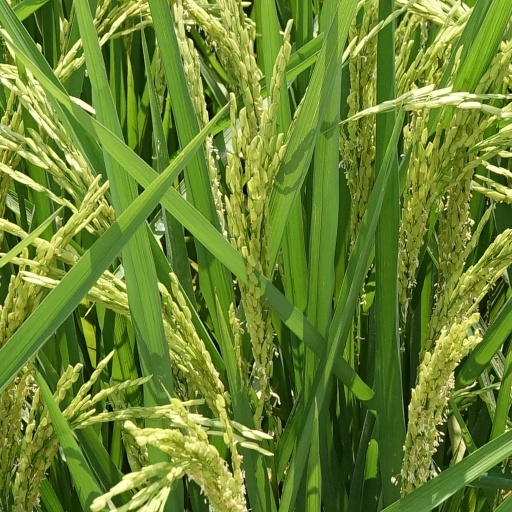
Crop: rice